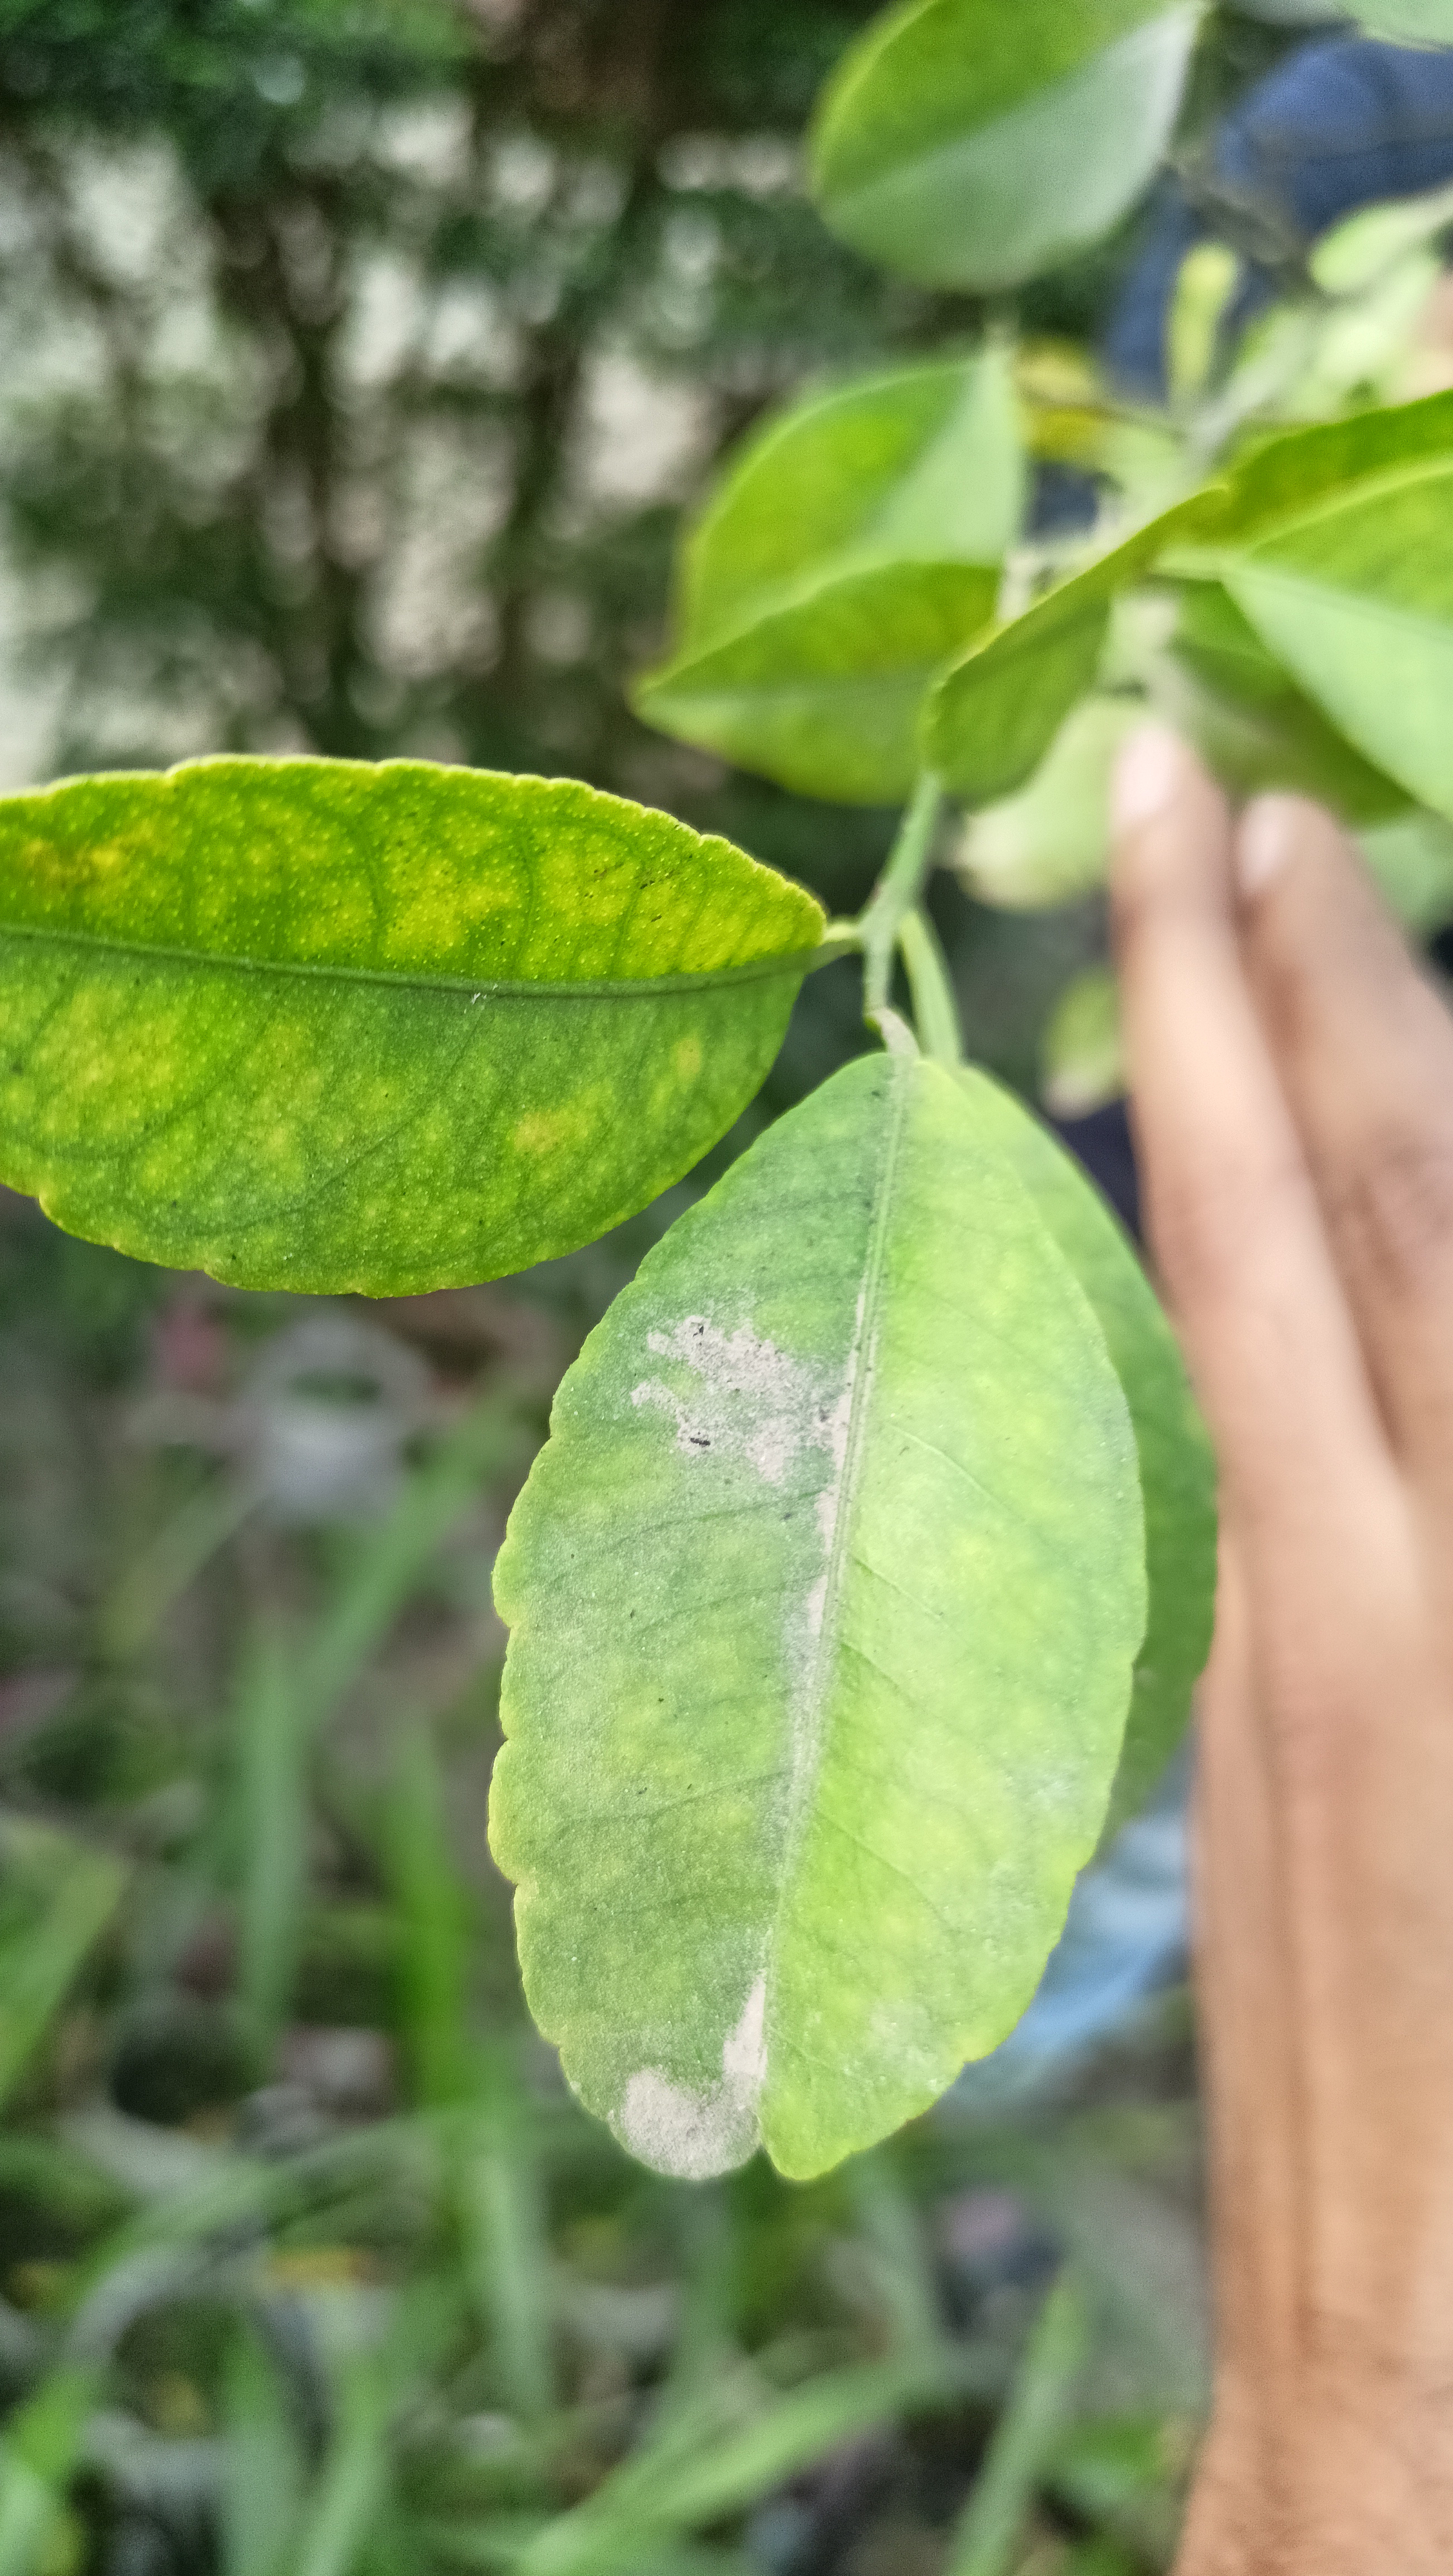
Mandarin leaf variety: China Mishti